Time Soldiers

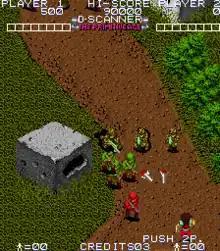
A player fights enemy soldiers in the World War era. The "D-Scanner" at the top of the screen shows the location of the comrade who must be rescued.

"Time Soldiers" can be played by either a single-player, or by two players simultaneously. Players move their characters with an eight-way rotary joystick, shooting enemies along a scrolling backdrop. The rotary joystick allows players to walk in one of eight directions while shooting in any of twelve directions. These controls are similar to the SNK-developed "Ikari Warriors" (1986) which allowed the player to walk and rotate in eight directions.